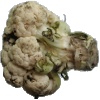
Label: Cauliflower 1